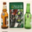
Label: bottle